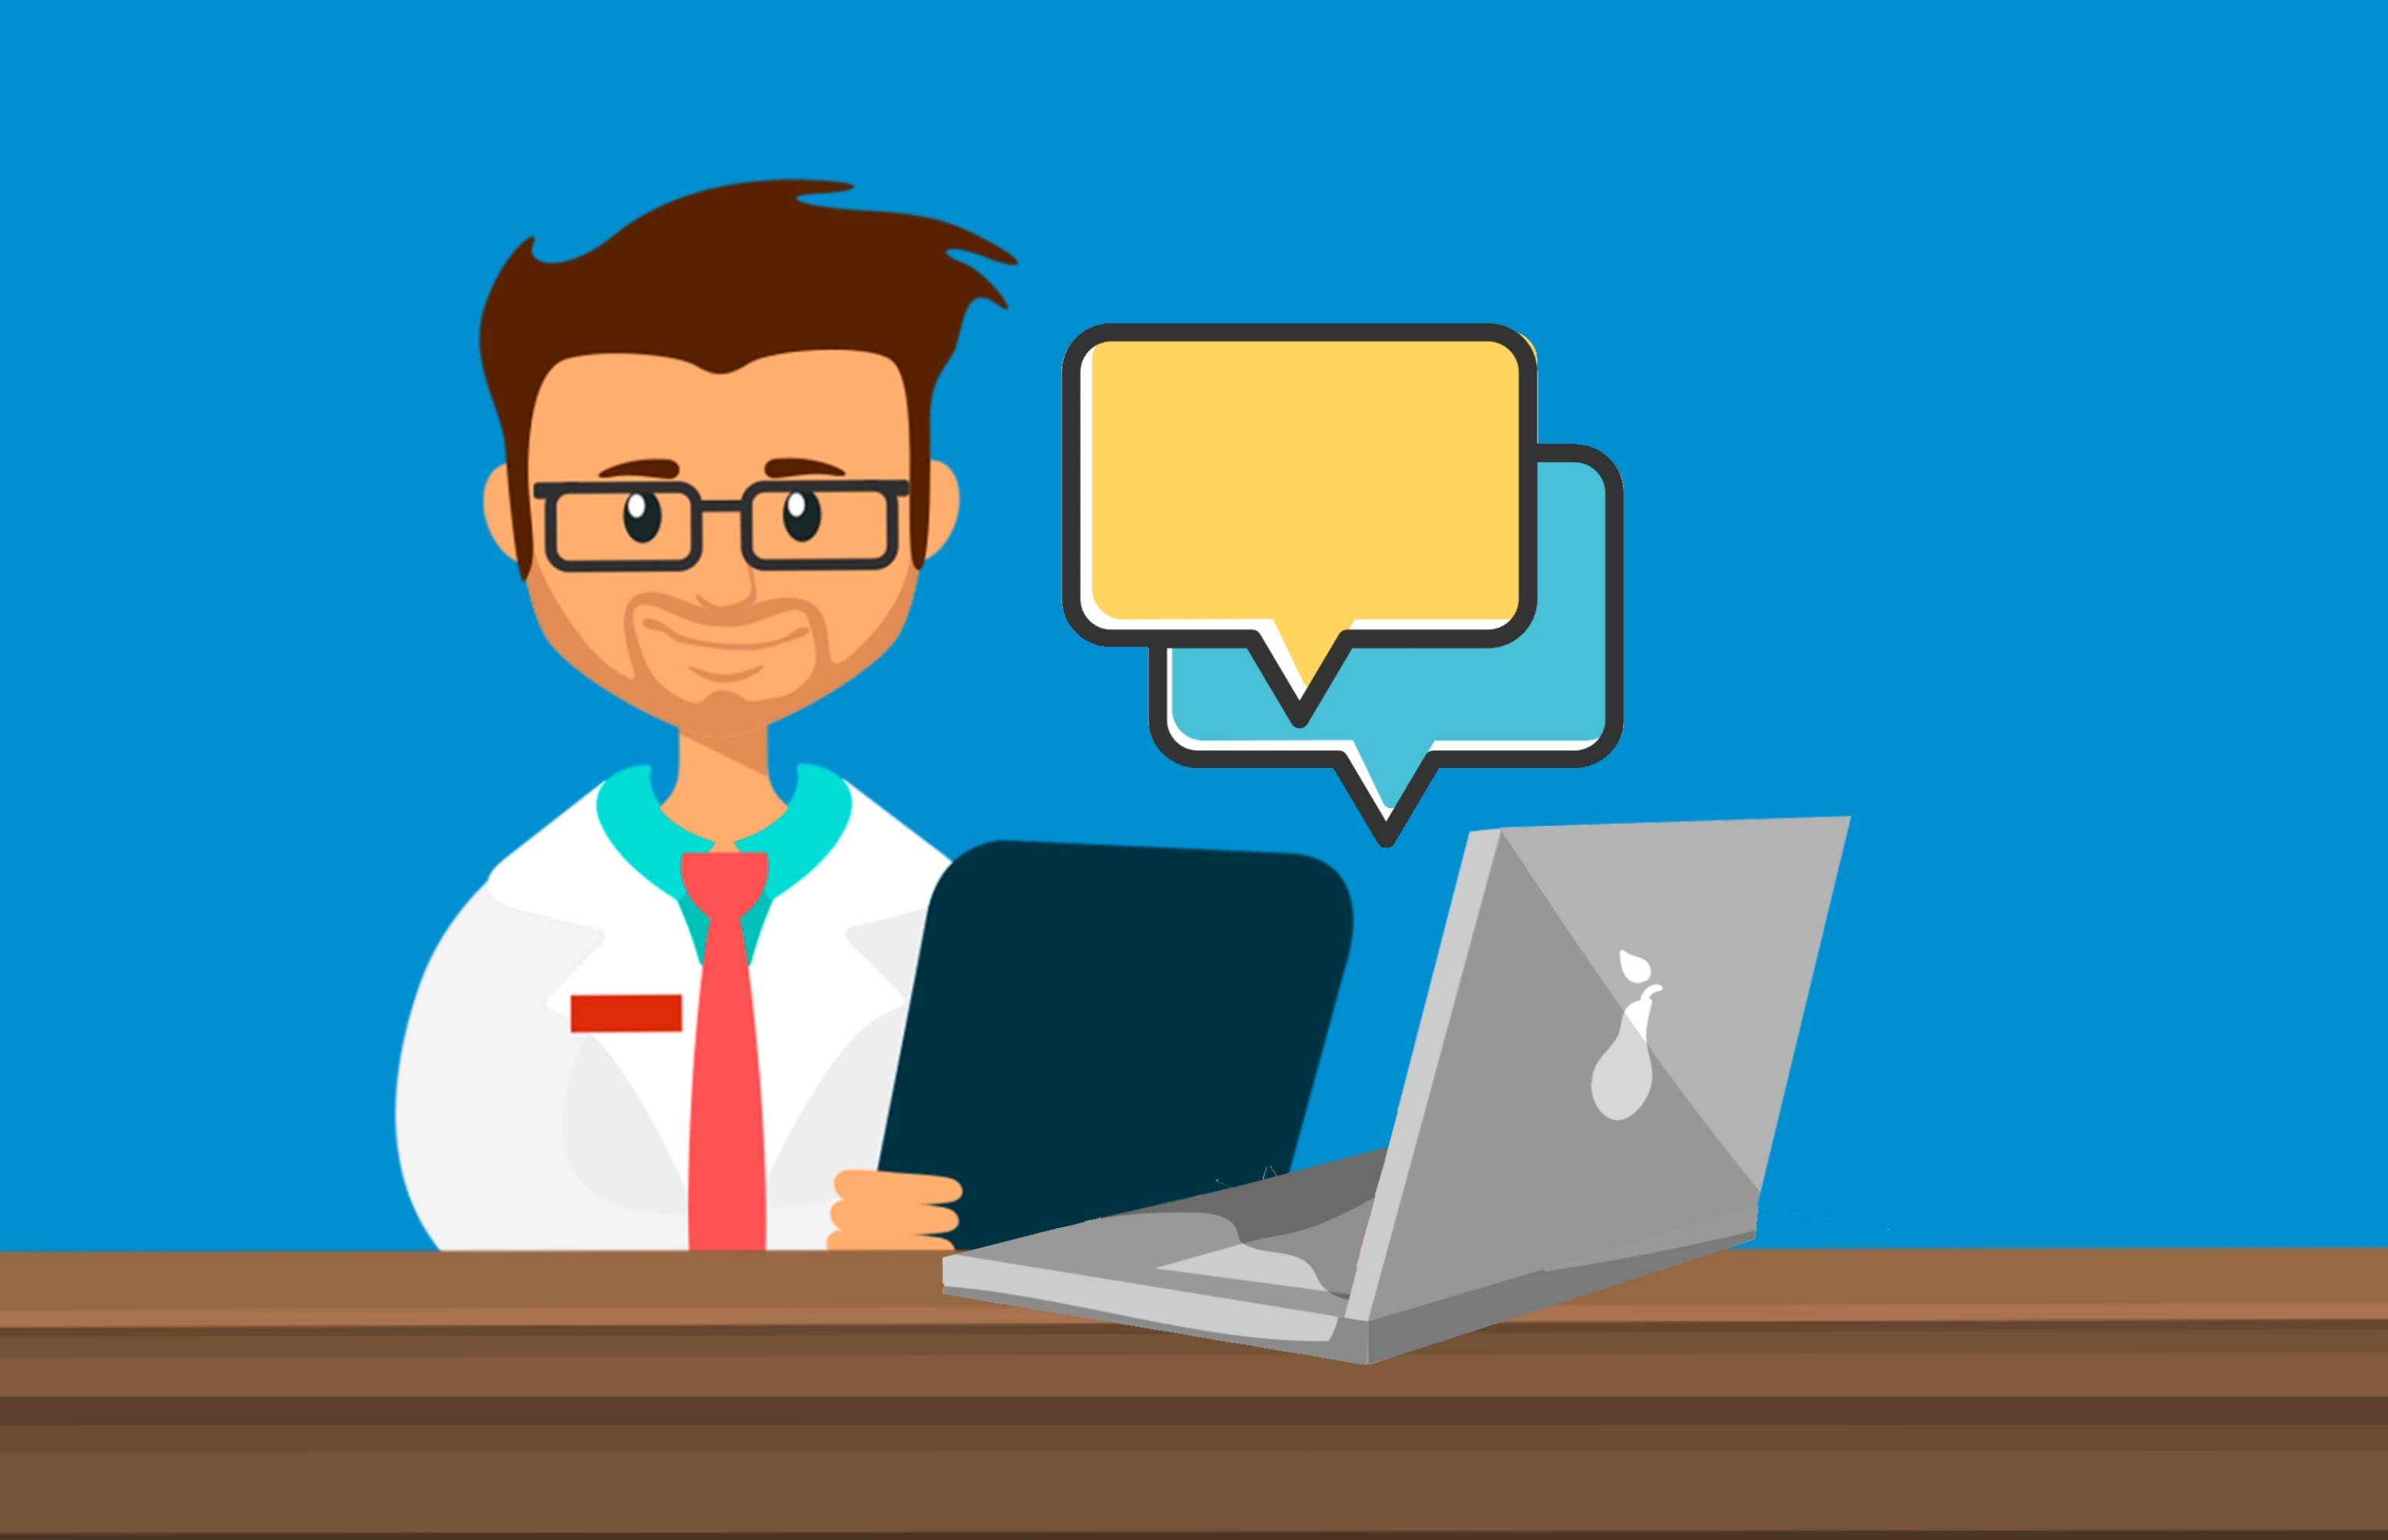
doctor, online, medical, chat, pharmacy, consultation, clinic, healthcare, help, diagnosis, computer, aid, care, hospital, business, laboratory, laptop, internet, web, insurance, service, technology, medicine, job, cartoon, illustration, employment, conversation, learning, animation, businessperson, management, white collar worker, graphic design, art